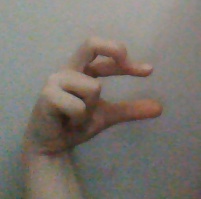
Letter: thal